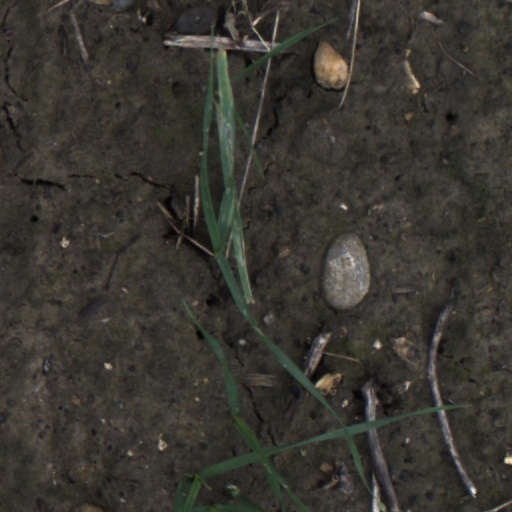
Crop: wheat